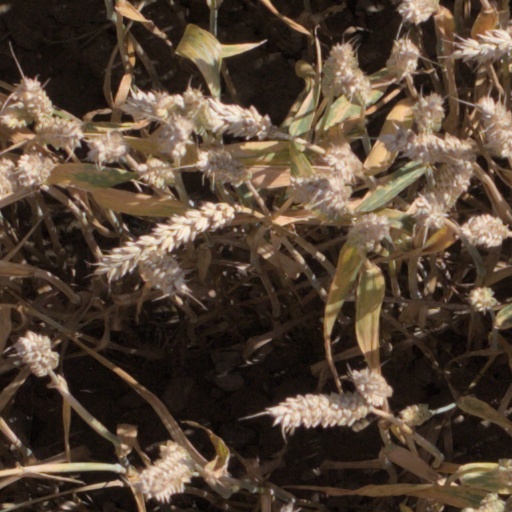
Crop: wheat